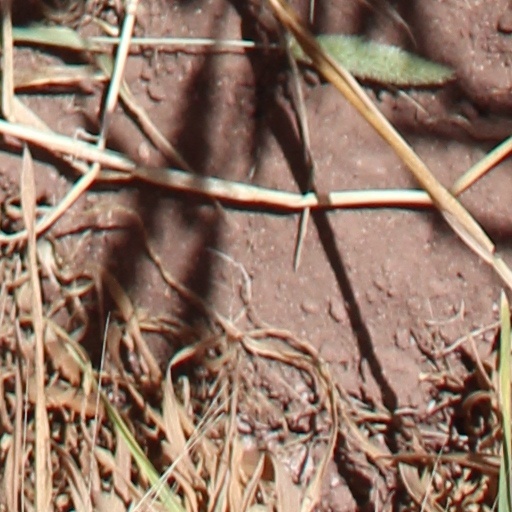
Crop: wheat